Jauja

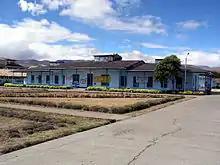
Hospital Domingo Olavegoya, Jauja

Today, Jauja is a city whose main activity is in the retail trade of agricultural products produced in the Mantaro Valley. Its streets are narrow and the houses are mainly built in the Republican Andean style from adobe plastered with plaster, with large wooden doors or hallways.